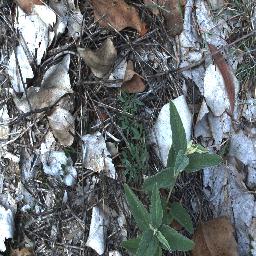
Label: negative